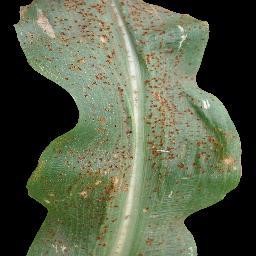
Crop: corn
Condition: (maize)_common_rust